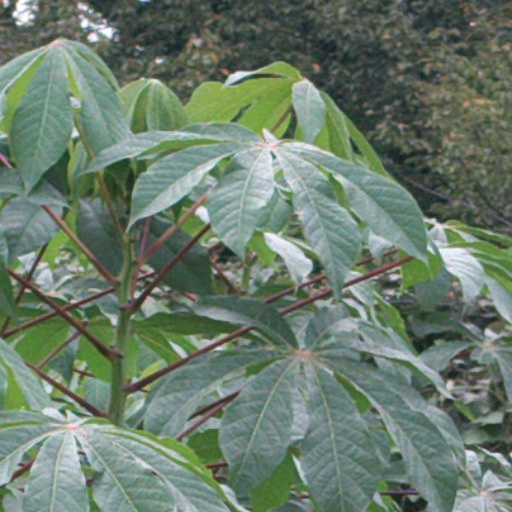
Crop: cassava